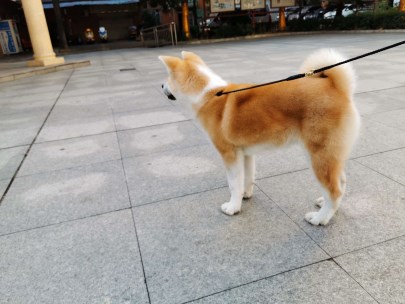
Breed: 1043-n000001-Shiba_Dog